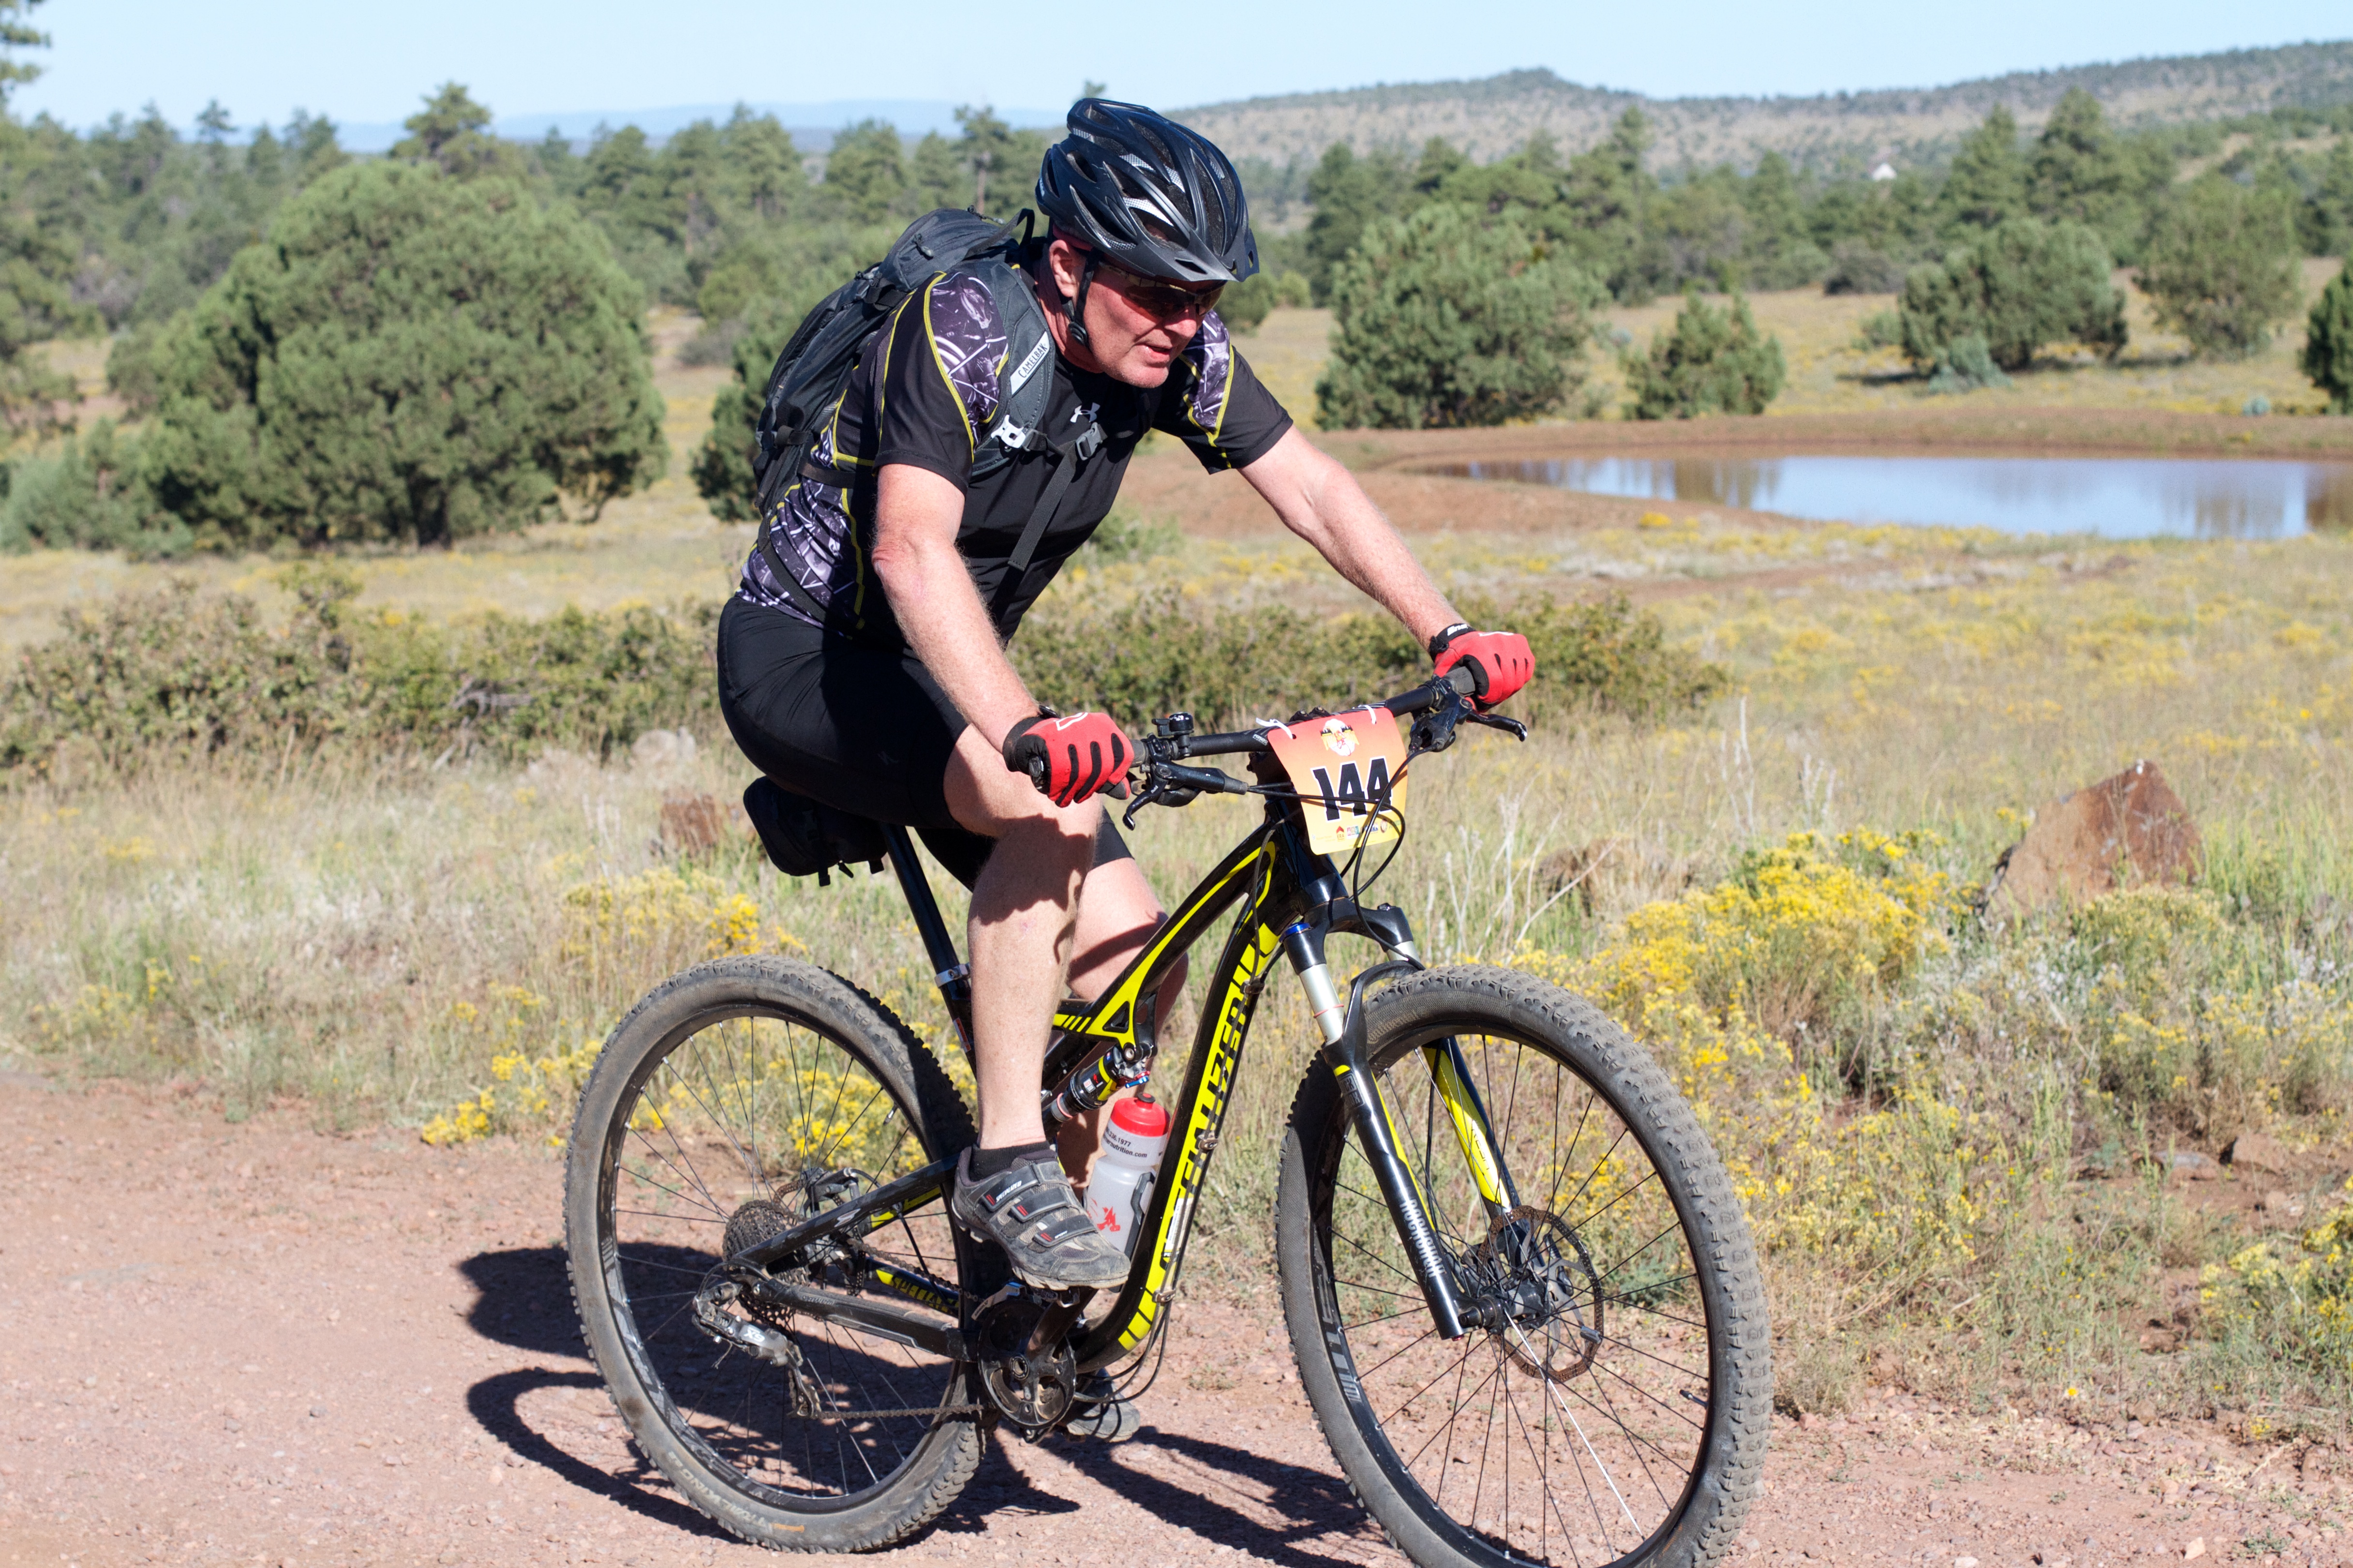
bicycle, vehicle, extreme sport, sports equipment, mountain bike, cycling, race, sports, fotr, mountain biking, road cycling, land vehicle, cycle sport, cyclo cross bicycle, cyclo cross, bicycle racing, road bicycle, endurance sports, racing bicycle, road bicycle racing, duathlon, mountain bike racing, cross country cycling